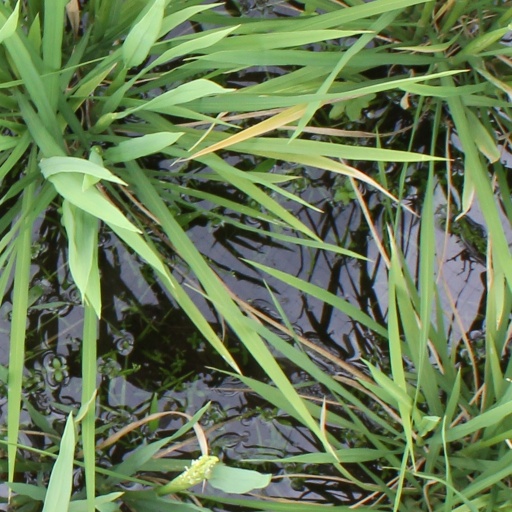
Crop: rice